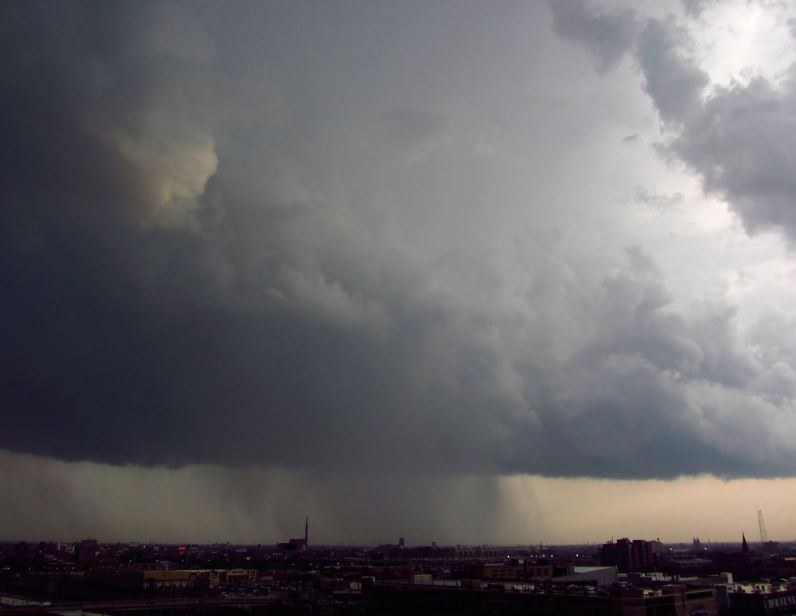
Fire: no
Smoke: no